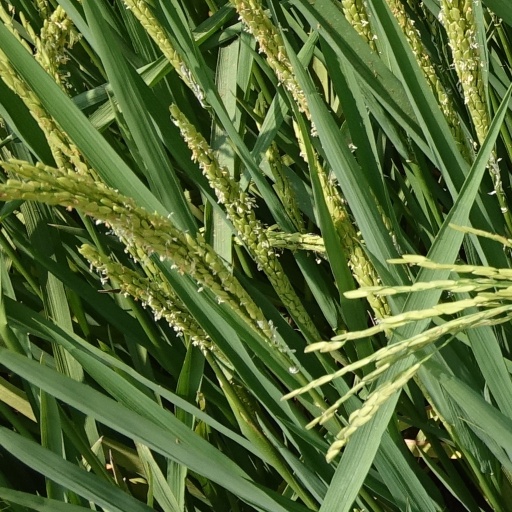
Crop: rice